Australia This Week

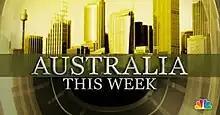

Australia This Week was a television business news program that aired on Friday and across the weekend on CNBC Asia. When daylight saving time is in effect in Australia, the program was first shown live across the network's pan-Asian feed at 5pm Sydney time (2pm Singapore/Hong Kong/Taiwan time). At other times, the program was relayed live in Australia only, and rebroadcast 30 minutes later (3:30pm in the UTC+8 time zone) on the channel's pan-Asian feed. It was produced from CNBC Asia's Australia studio in Sydney, and anchored by Oriel Morrison.